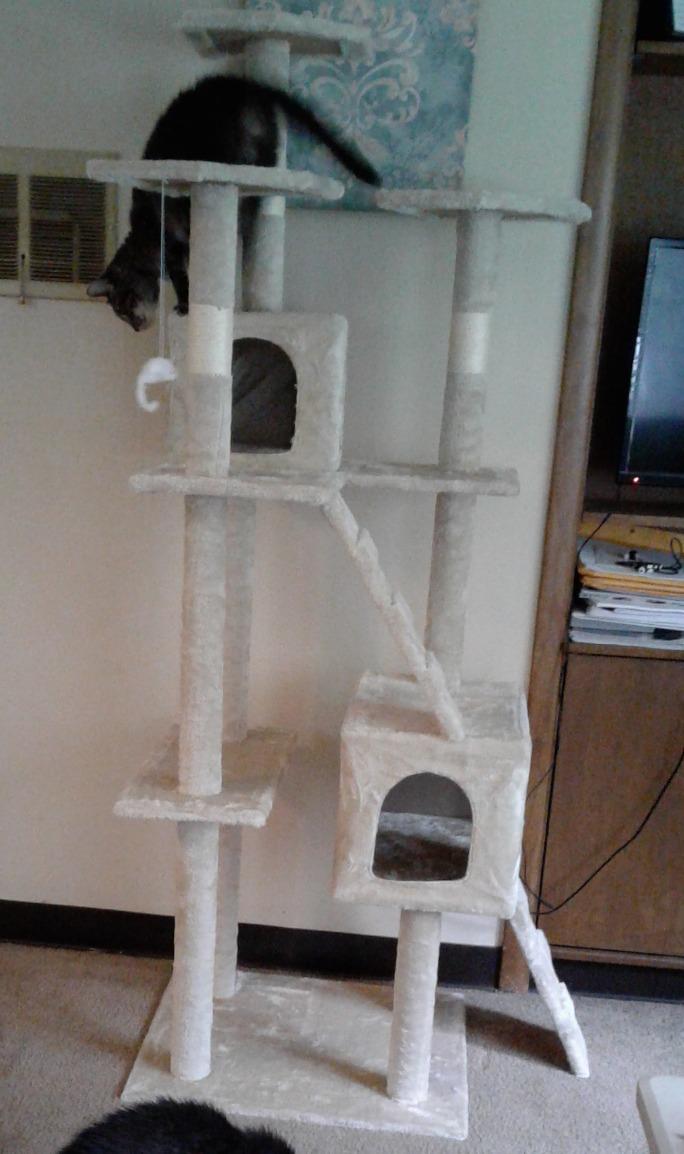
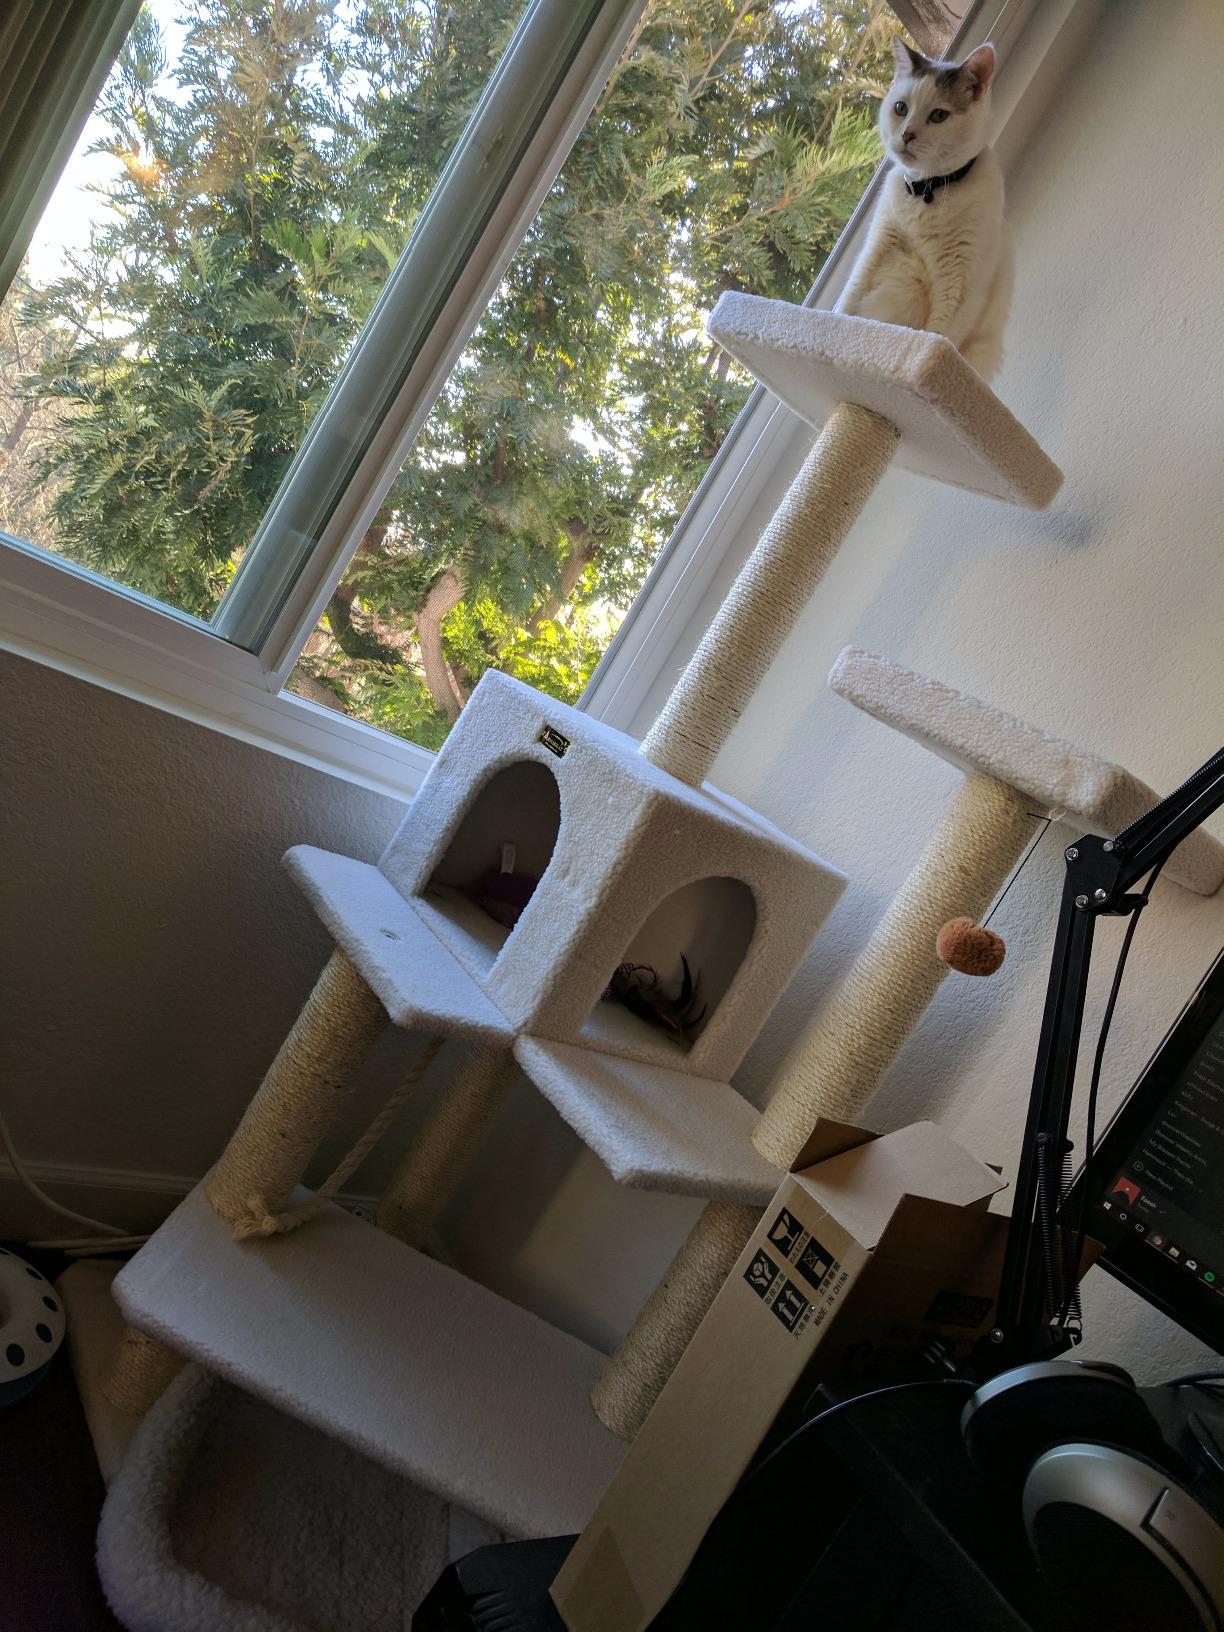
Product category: items_cat tree
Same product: no